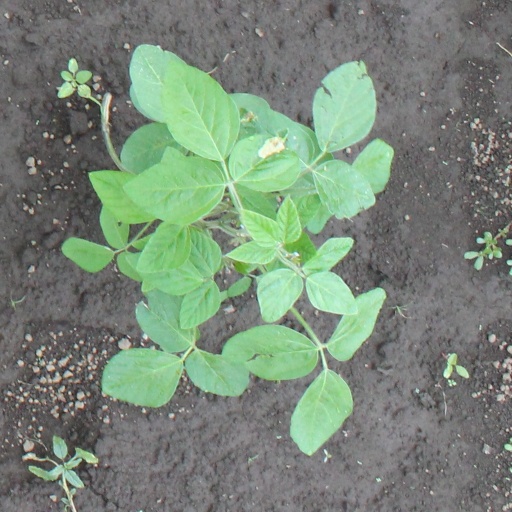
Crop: soybean